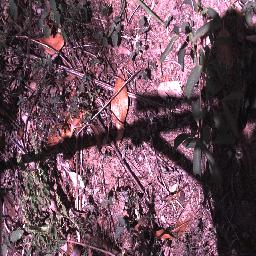
Label: rubber_vine